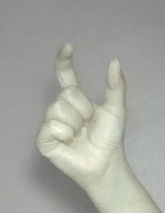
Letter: nun